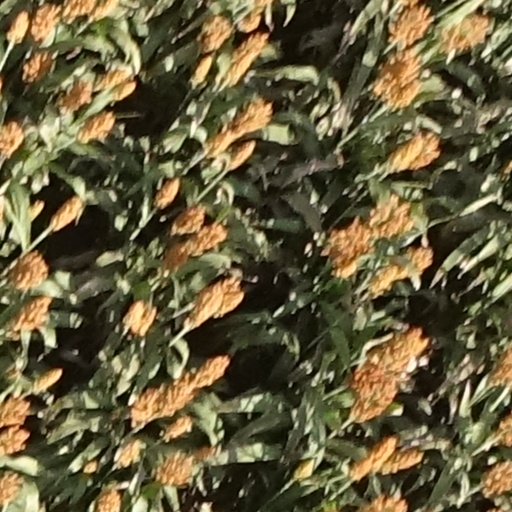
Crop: sorghum